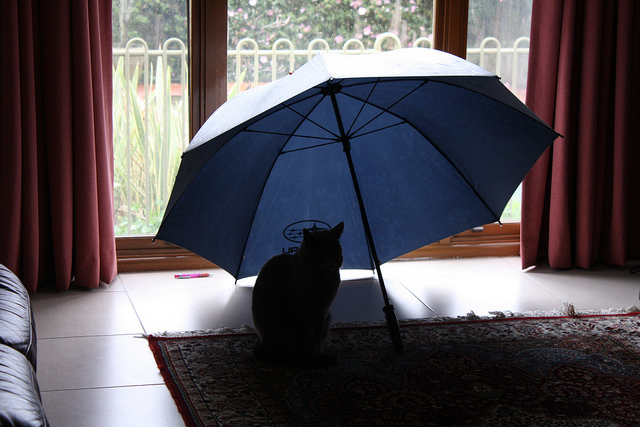
user: Given an image and a question. Answer the question in a short answer. Question: What is the scientific name for the animal shown? Short Answer:
assistant: feline